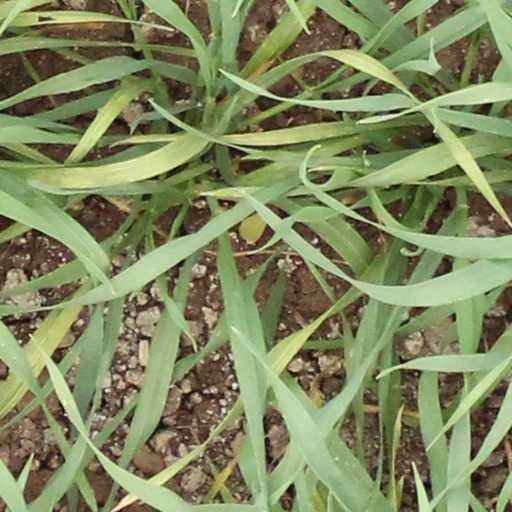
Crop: wheat